Barranquilla

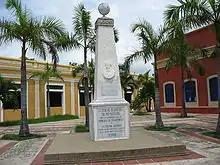
Obelisk in honor of Juan B. Elbers.

The geographic area of Barranquilla did not include mineral or natural riches, and thus did not serve as a location where the Spanish maintained a permanent presence. Its importance was not appreciated until the mid-19th century, due to the introduction of steamships that navigated the Magdalena River by the German Juan Bernardo Elbers on behalf of Simón Bolívar at the founding of Gran Colombia in 1823. The route was opened on November 10, 1825. Barranquilla thus initiated a lively exchange of goods with cities and towns of the Colombian interior, as well as with international merchants, and it became a principal port for the export of coffee. With the establishment of the new nation of the Republic of New Granada in 1831, two revolutions began in Barranquilla. One was led by Policarpo Martínez, Antonio Pantoja, Lorenzo Hernández, Crispín Luque, Esteban Márquez y Santos de la Hoz against the dictatorship of Rafael Urdaneta. The second was led by General Ignacio Luque, who had crushed the first revolution.